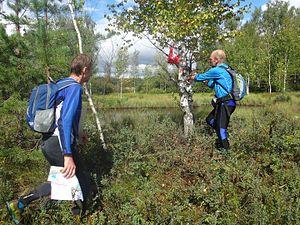
La rogaine est une course d'orientation de fond au score par équipes de longue durée, habituellement 6, 8, 12 ou 24 heures. La durée d'un championnat rogaine est de 24 heures.